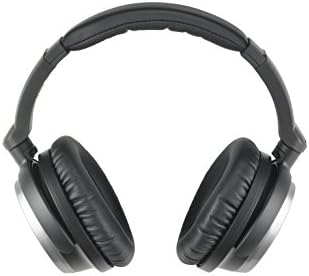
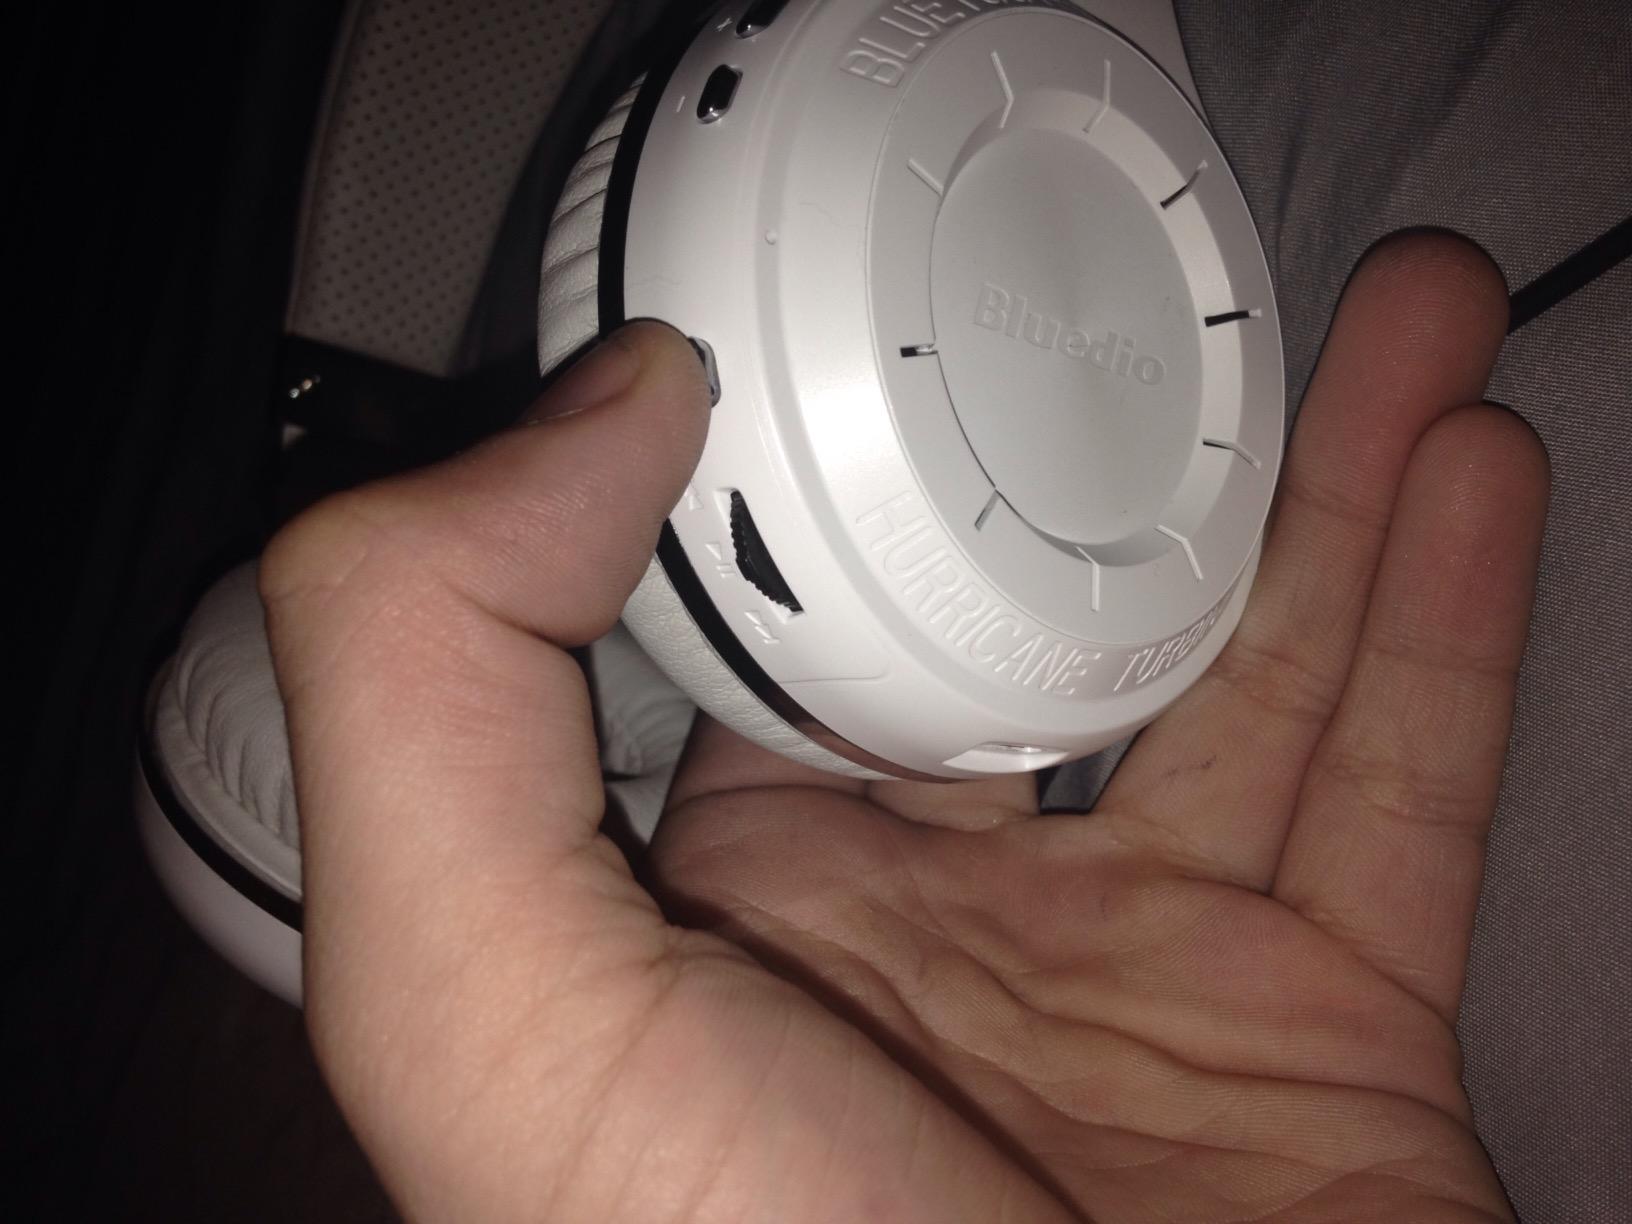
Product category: headphones
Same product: no